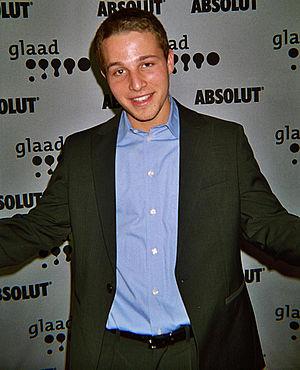
Andrew Van de Kamp est un personnage de fiction du feuilleton Desperate Housewives. Il est joué par Shawn Pyfrom.
Shawn Pyfrom Caminiti est un acteur américain, né le 16 août 1986 à Tampa en Floride.
Desperate Housewives ou Beautés désespérées est un feuilleton télévisé américain en 180 épisodes de 42 minutes créé par Marc Cherry et diffusé entre le 3 octobre 2004 et le 13 mai 2012 sur le réseau ABC et en simultané au Canada sur le réseau CTV.